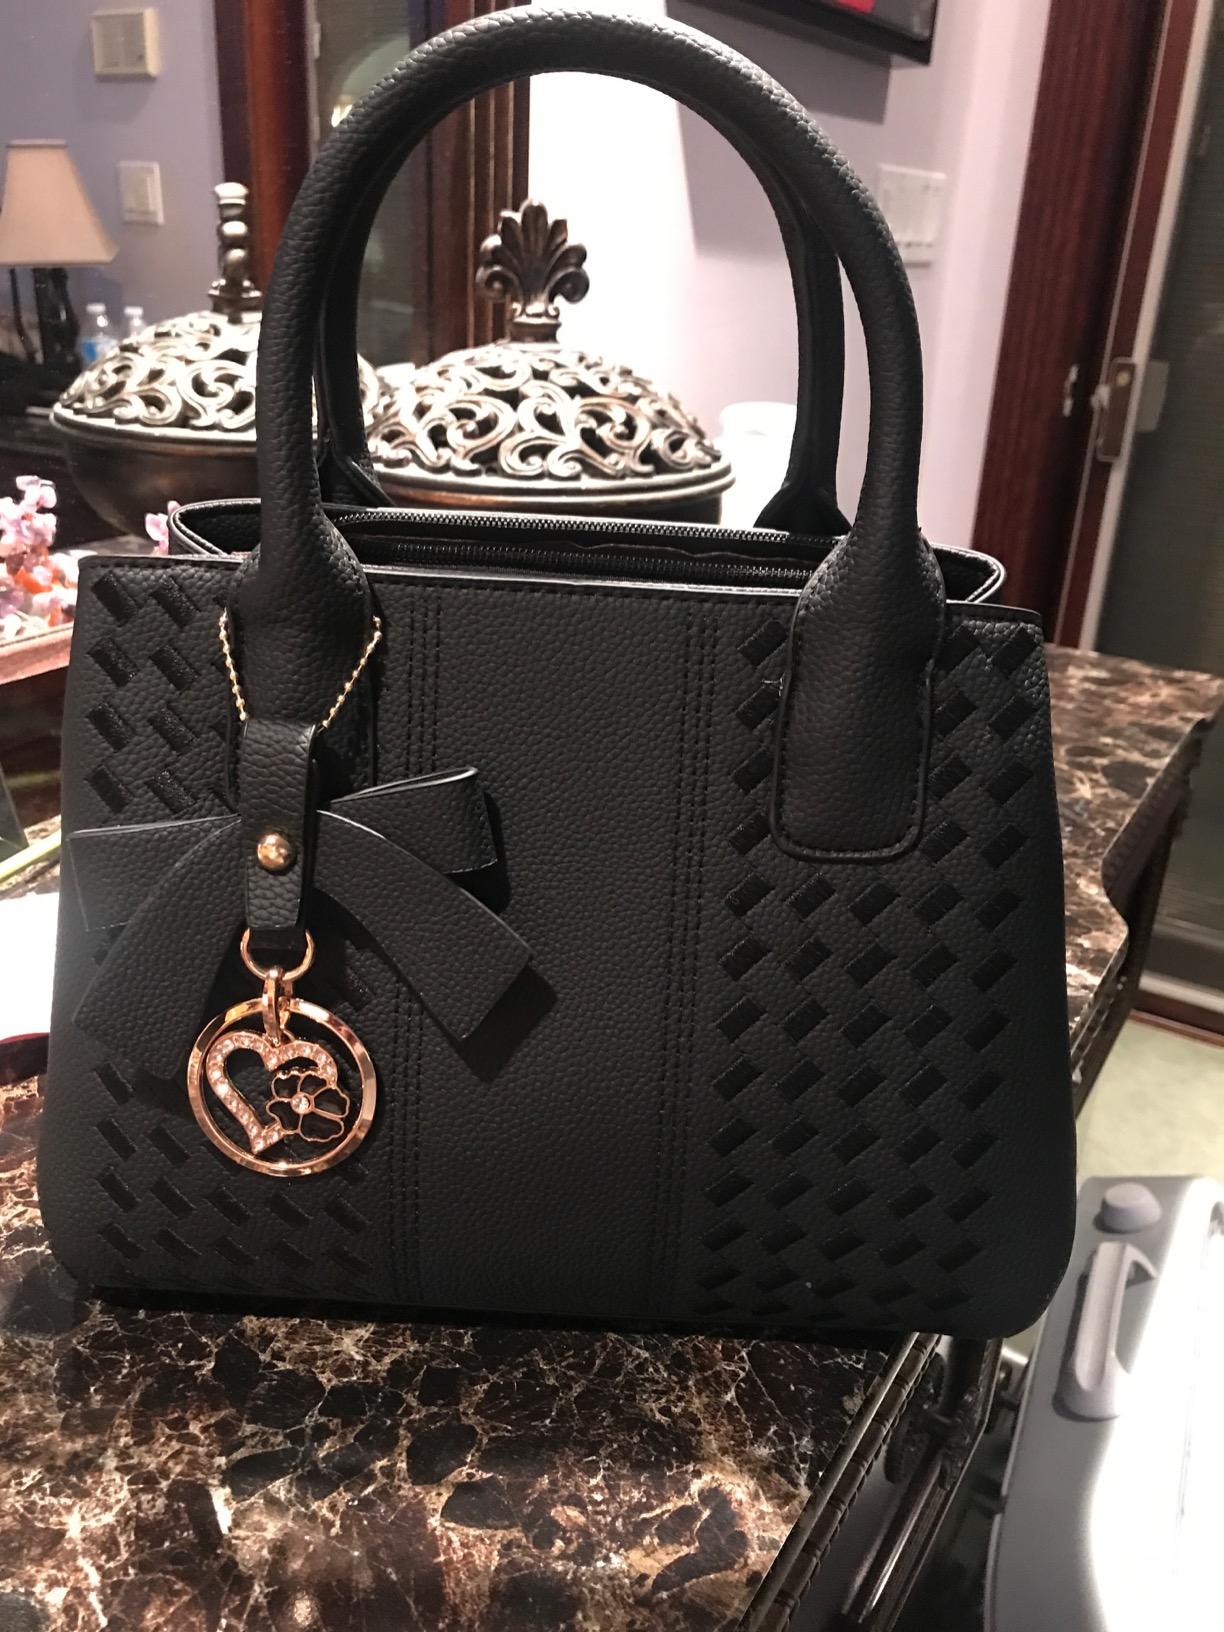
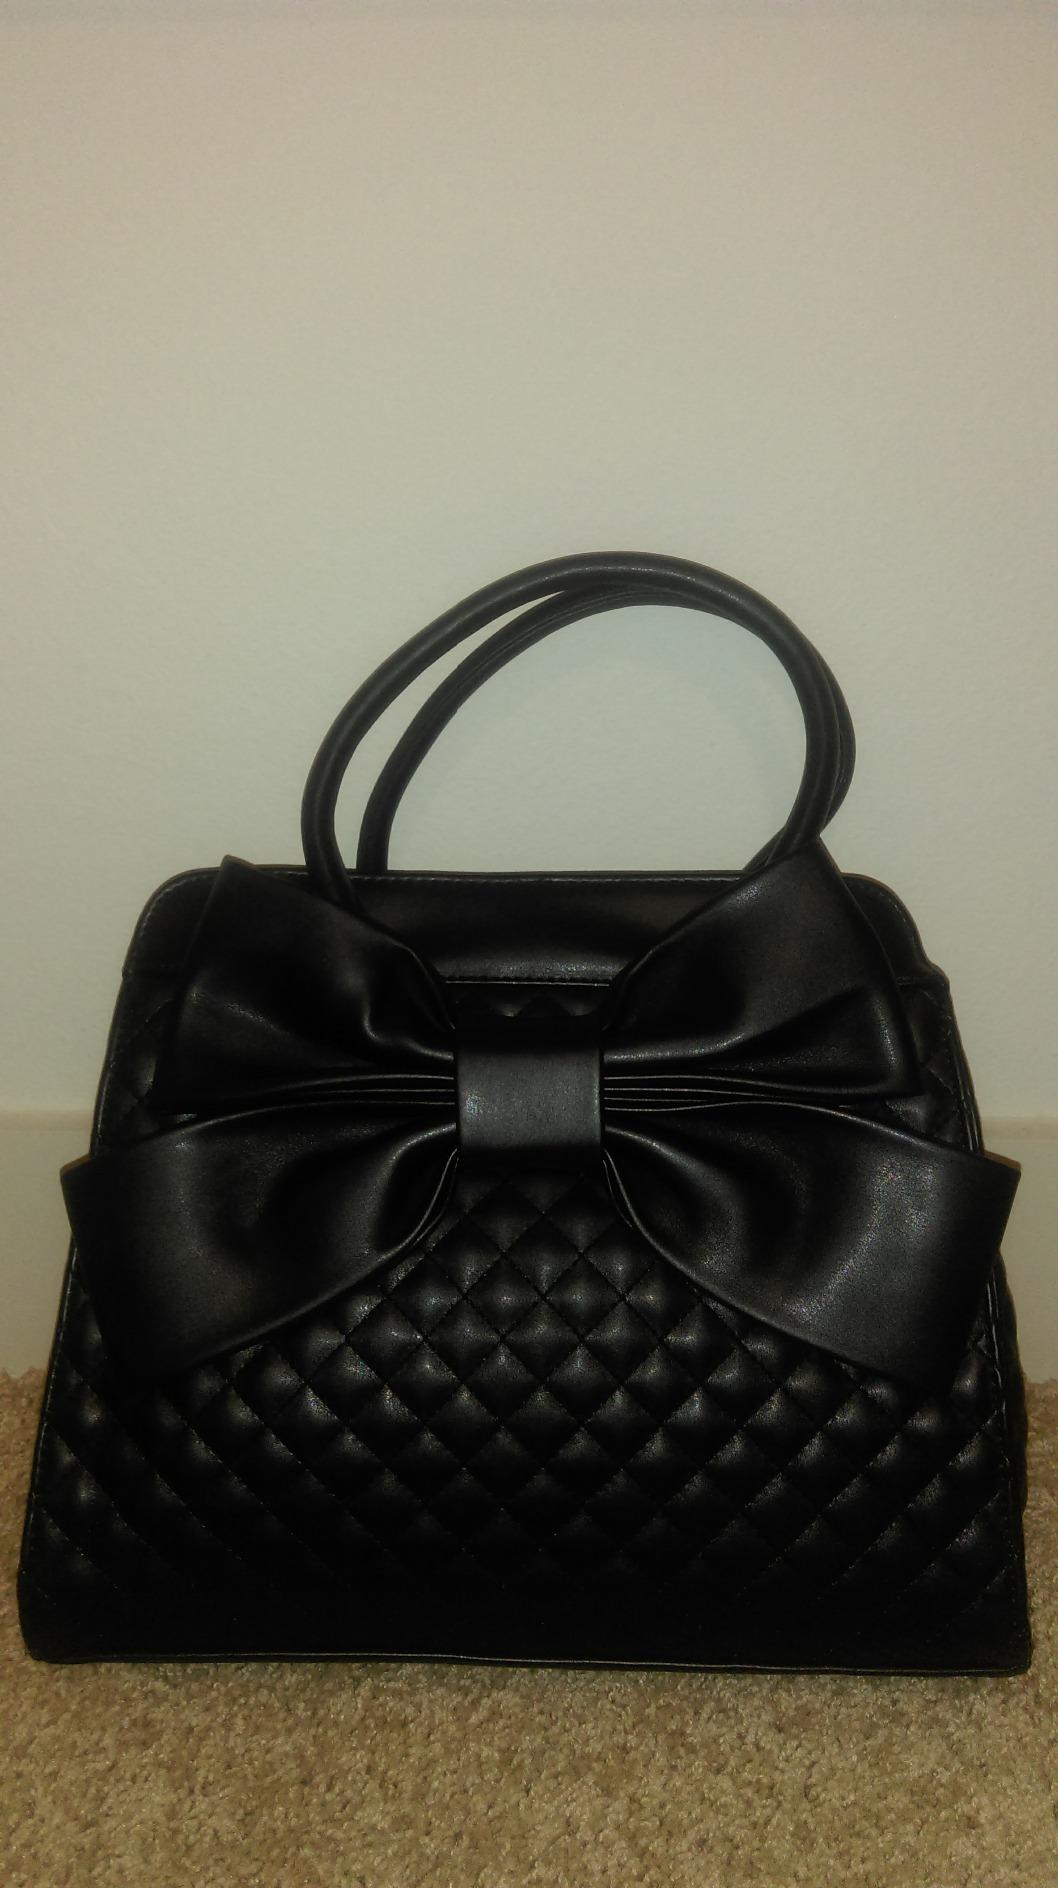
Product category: accessories_handbag
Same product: no